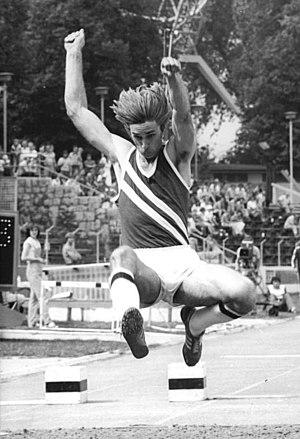
Henry Lauterbach est un athlète allemand, spécialiste du saut en hauteur et du saut en longueur.